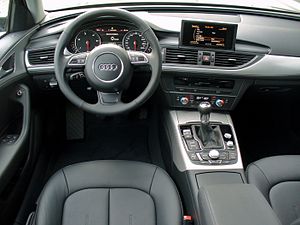
Audi A6 C7 / Historie
Audi A6 C7 er en øvre mellemklassebil fra Audi, som blev officielt præsenteret den 1. december 2010 og kom ud til forhandlerne den 1. april 2011. Modellen sælges som fjerde generation af Audi A6 og bygges i Neckarsulm. Specielt til det kinesiske marked bygges den lange udgave Audi A6L derimod på FAW-Volkswagens fabrik i Changchun. CKD-montage af A6 finder sted på fabrikkerne Aurangabad, Jakarta og Monterrey.